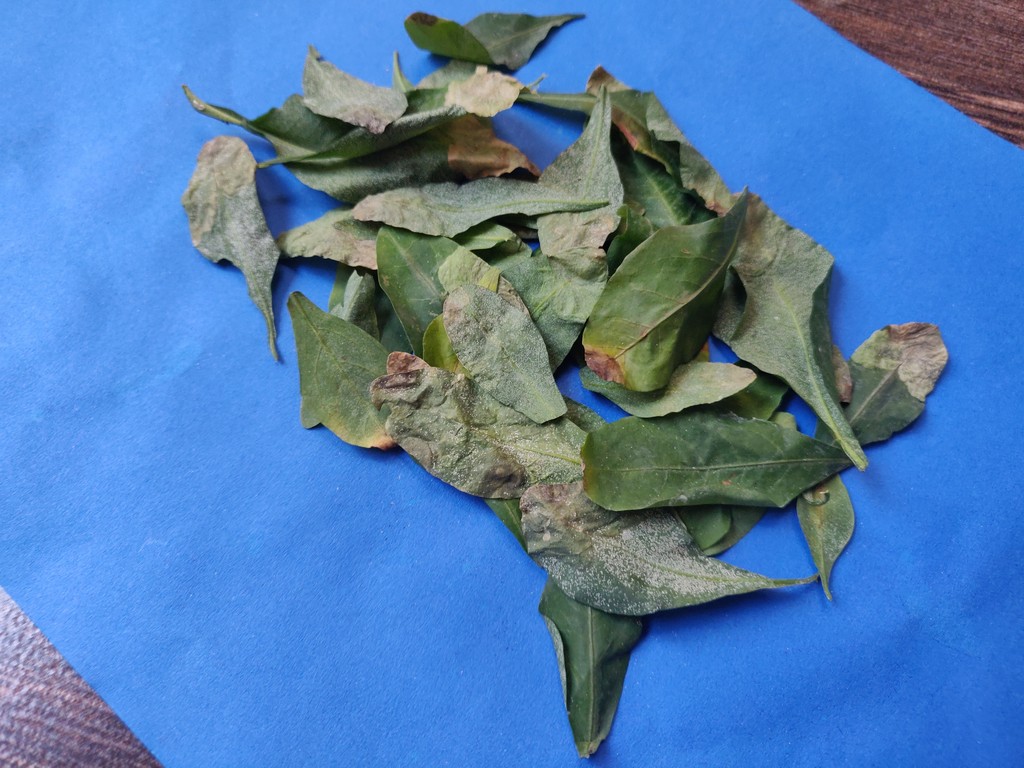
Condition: Unhealthy
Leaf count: multiple
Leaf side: unknown